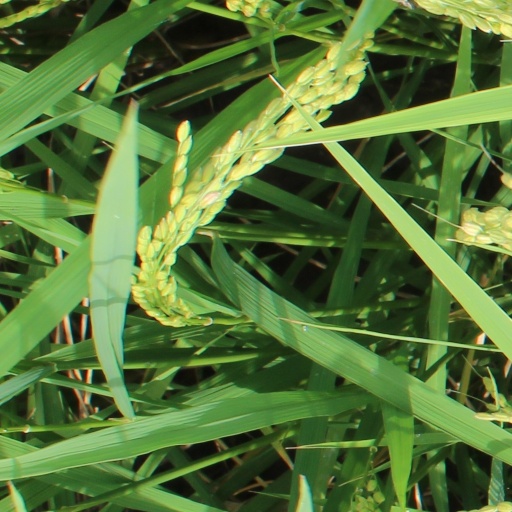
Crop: rice